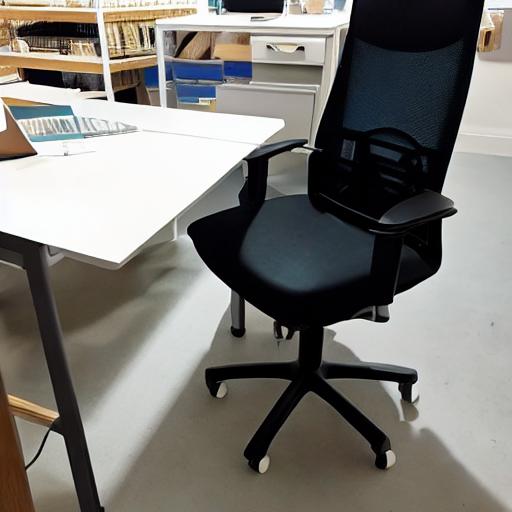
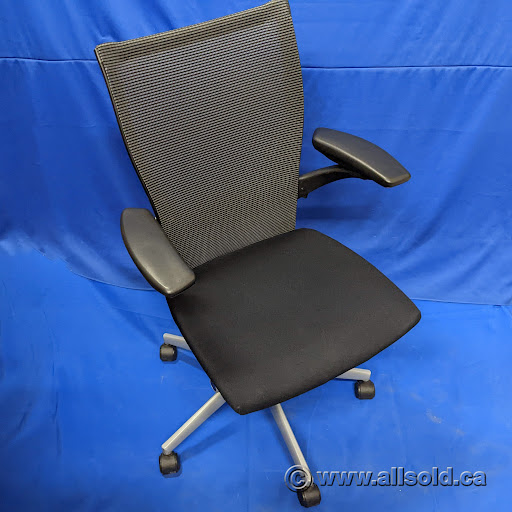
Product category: items_chair
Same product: no